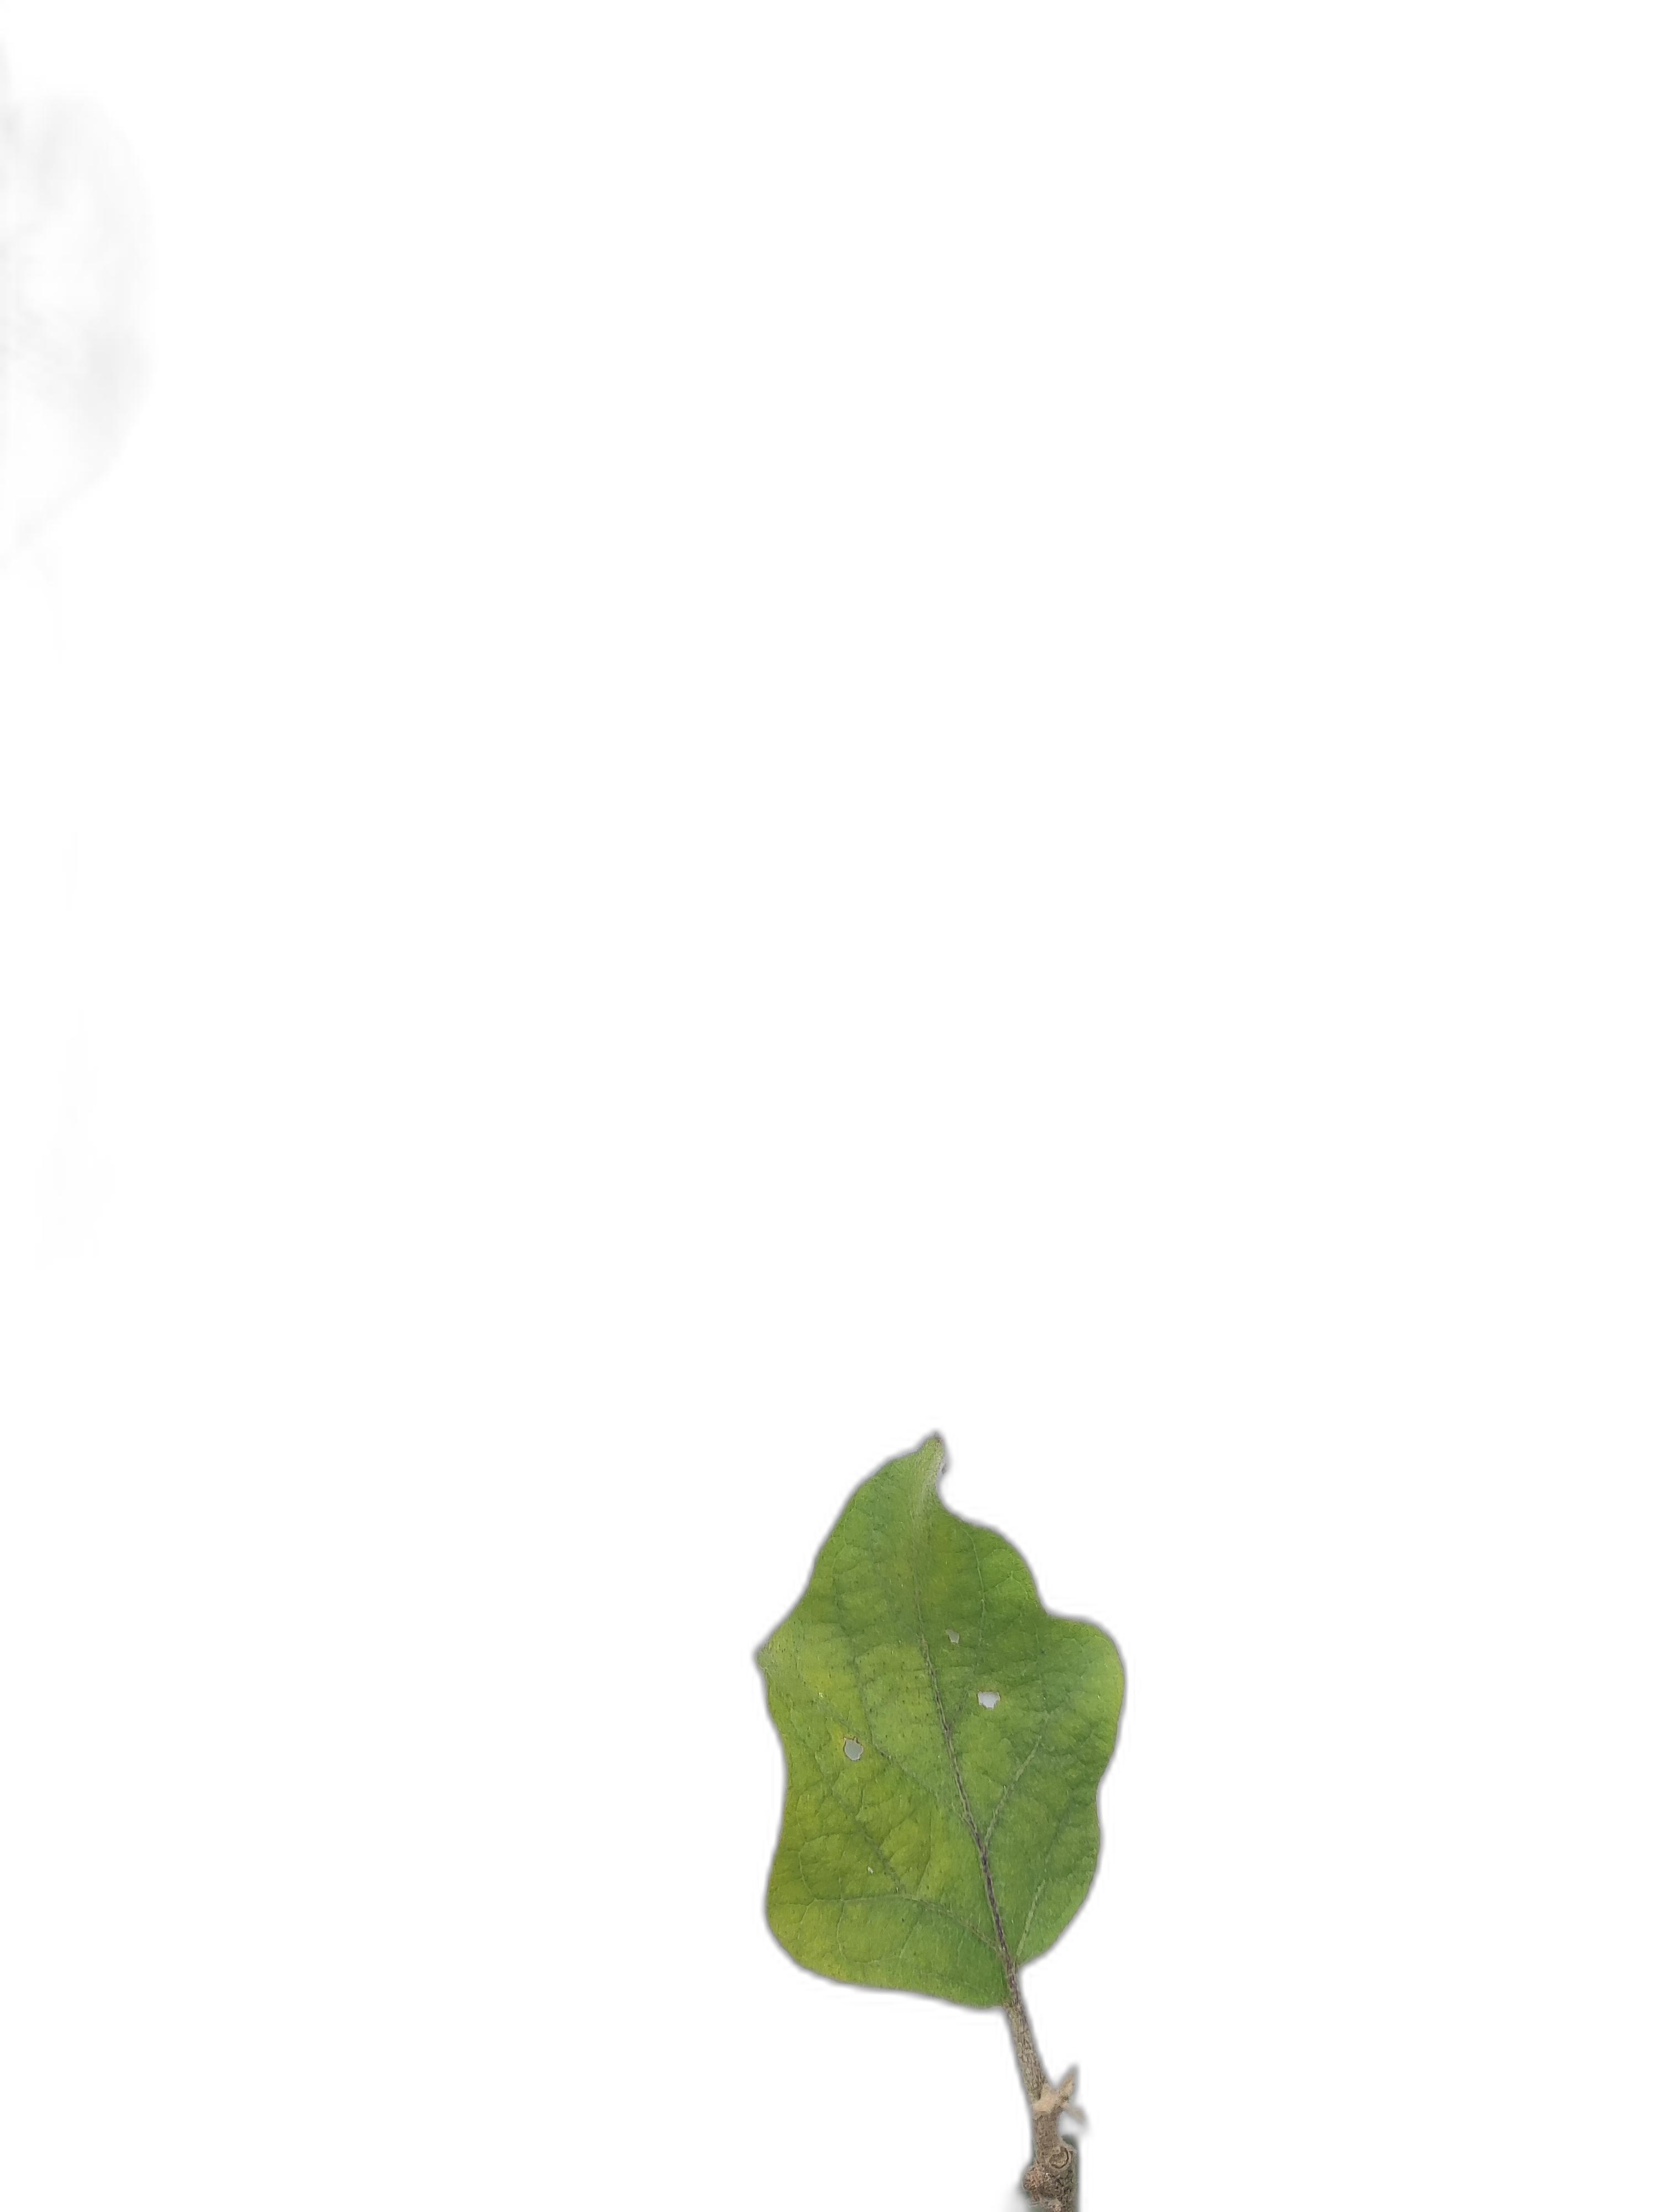
Label: Healthy Leaf